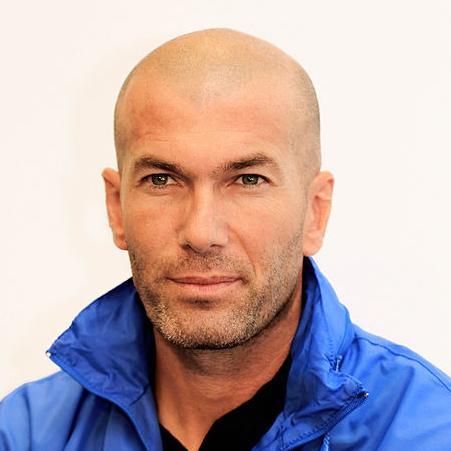
Age: 40